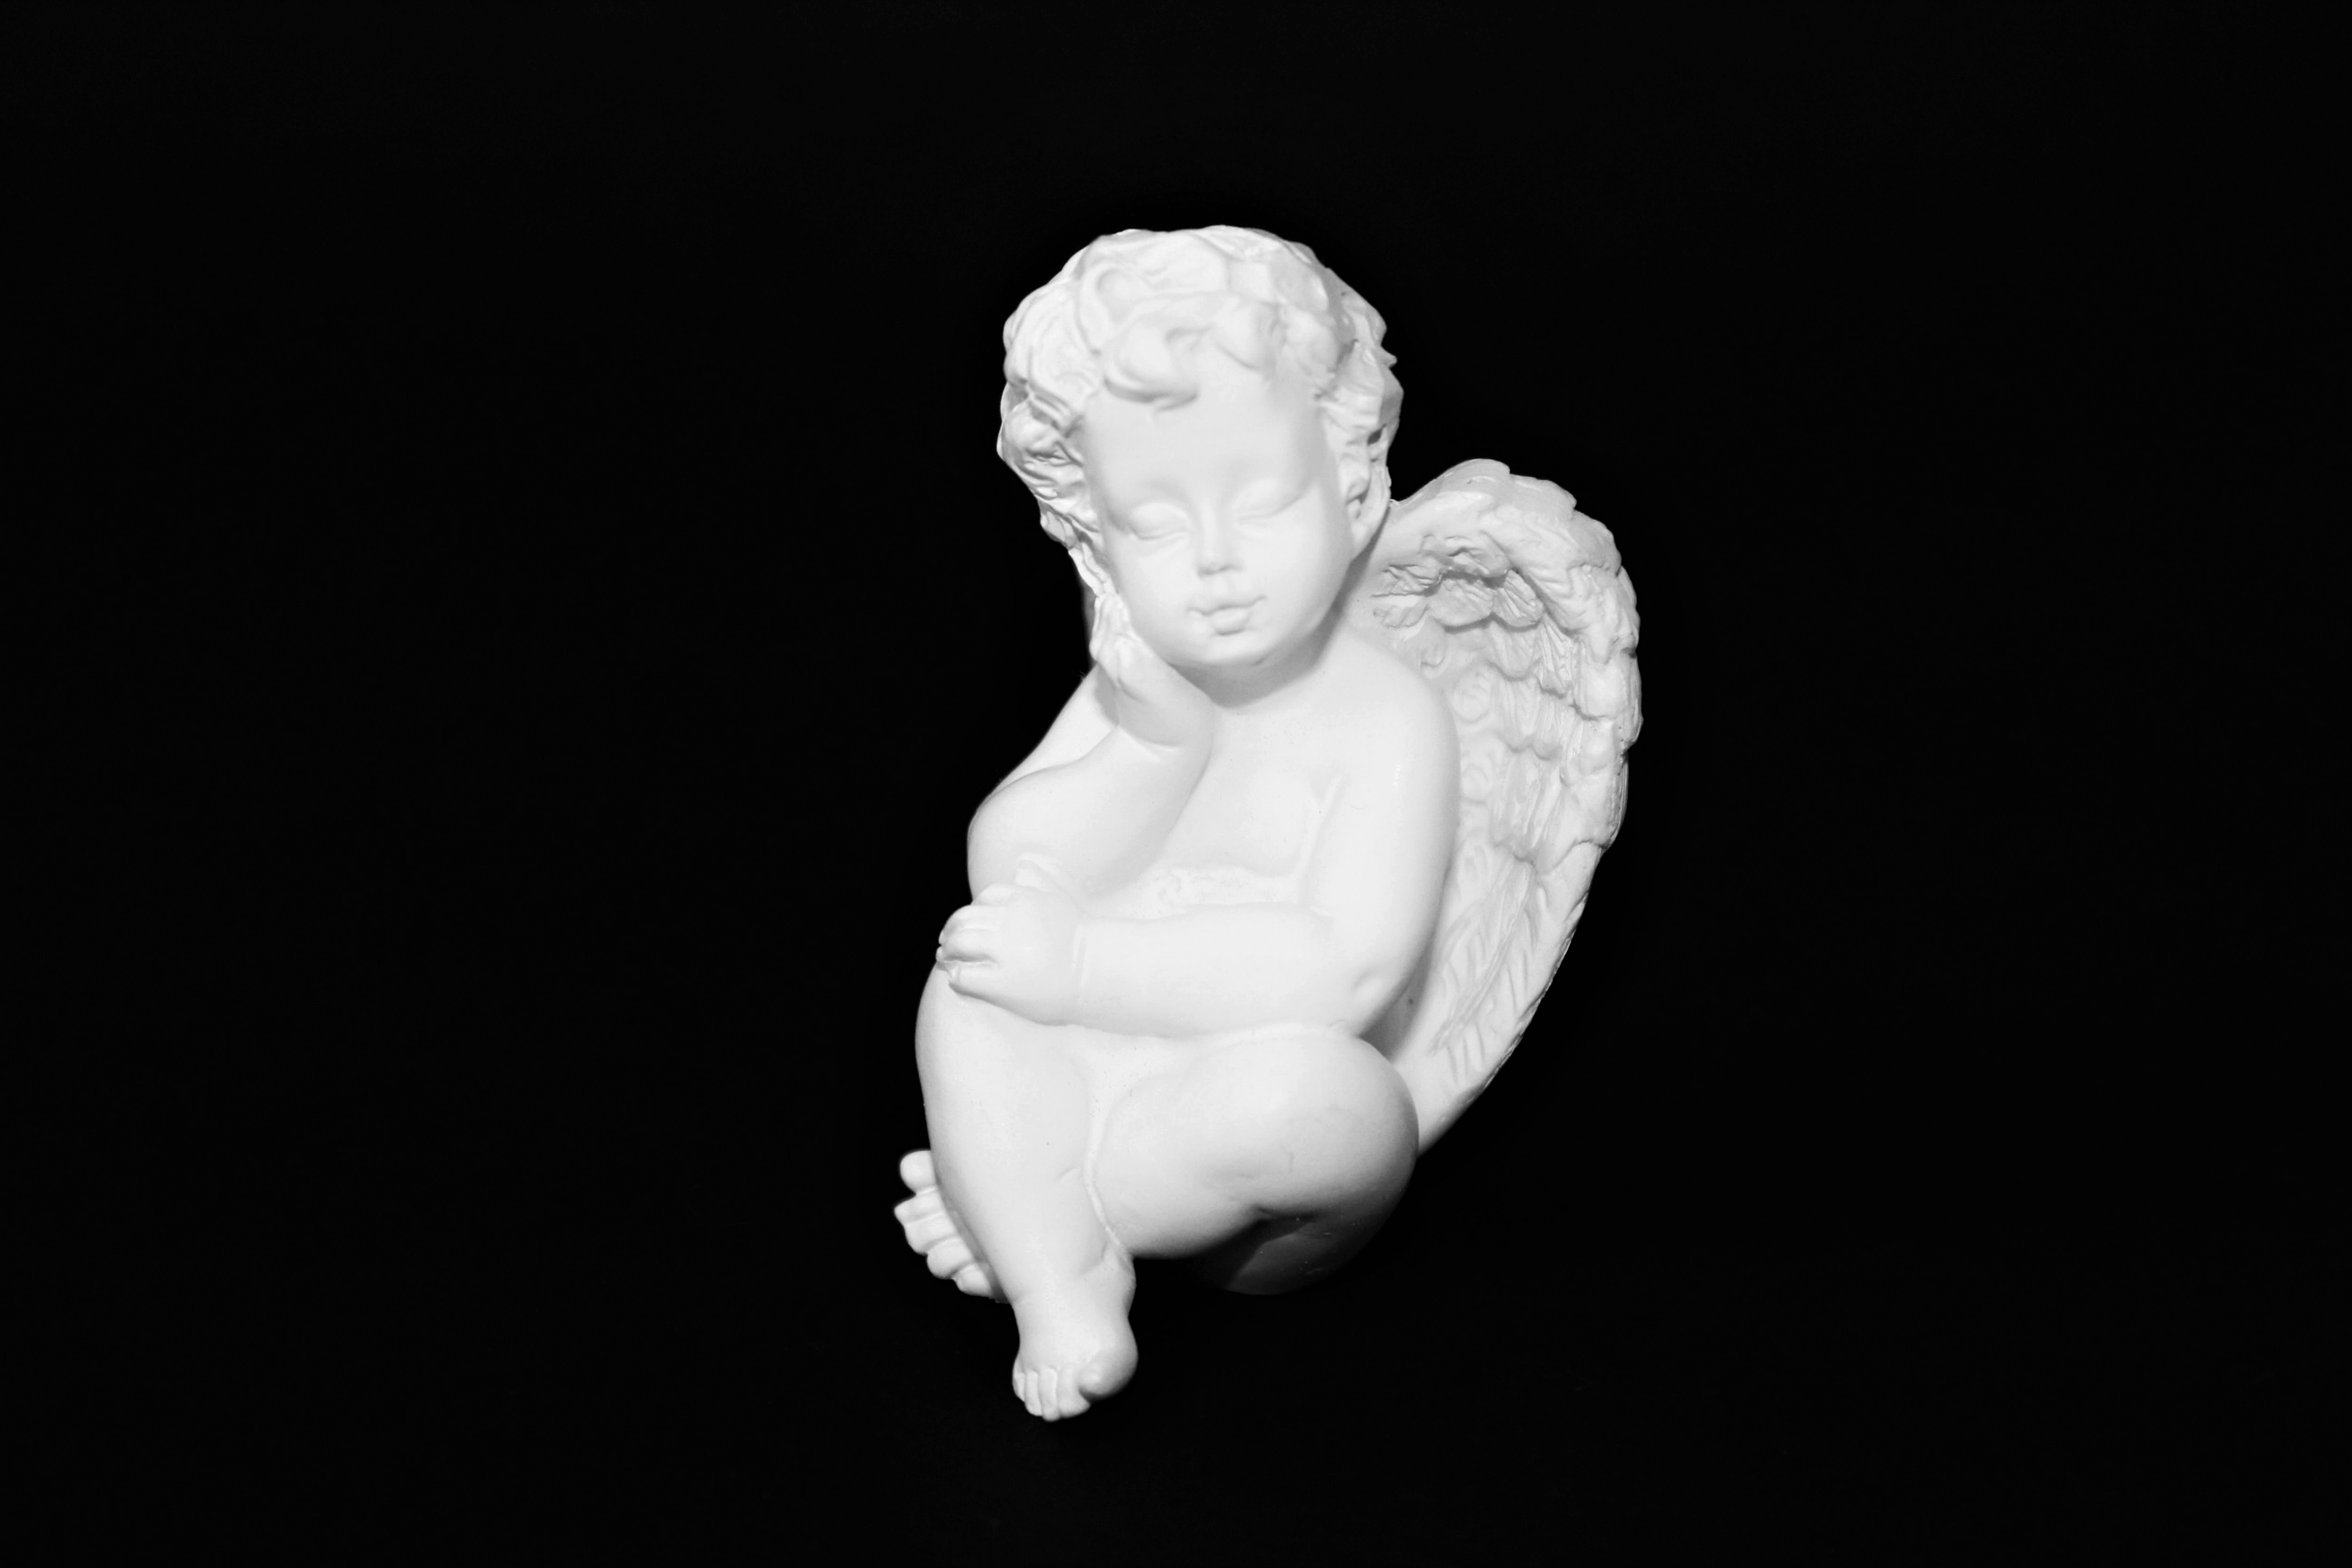
black and white, white, photography, monument, statue, love, darkness, monochrome, deco, background image, sculpture, angel, art, background, figure, faith, head, amor, angel figure, guardian angel, monochrome photography, human positions